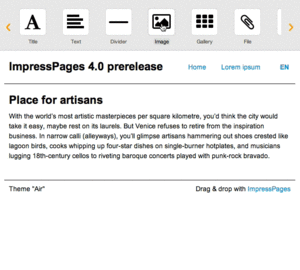
ImpressPages est un framework PHP open source composé d'un éditeur de contenu complet. Il inclut un patron modèle-vue-contrôleur, une édition de contenu en ligne et une interface par glisser-déposer. Il est distribué sous licences GNU GPL v.3.0 et MIT.